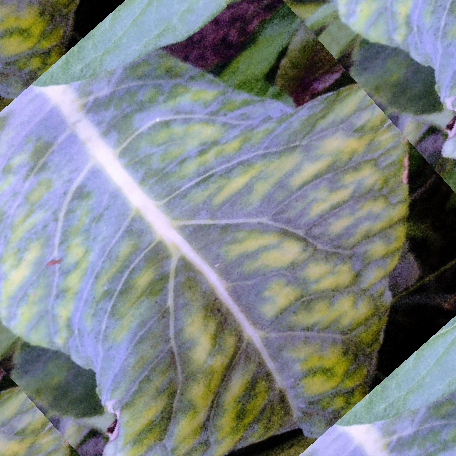
Label: Downy Mildew